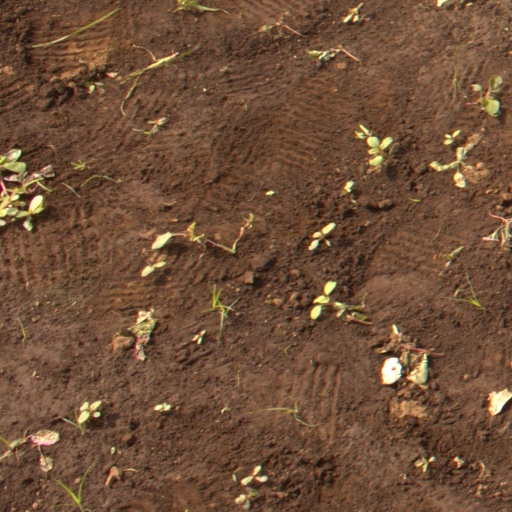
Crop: soybean